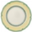
Label: plate